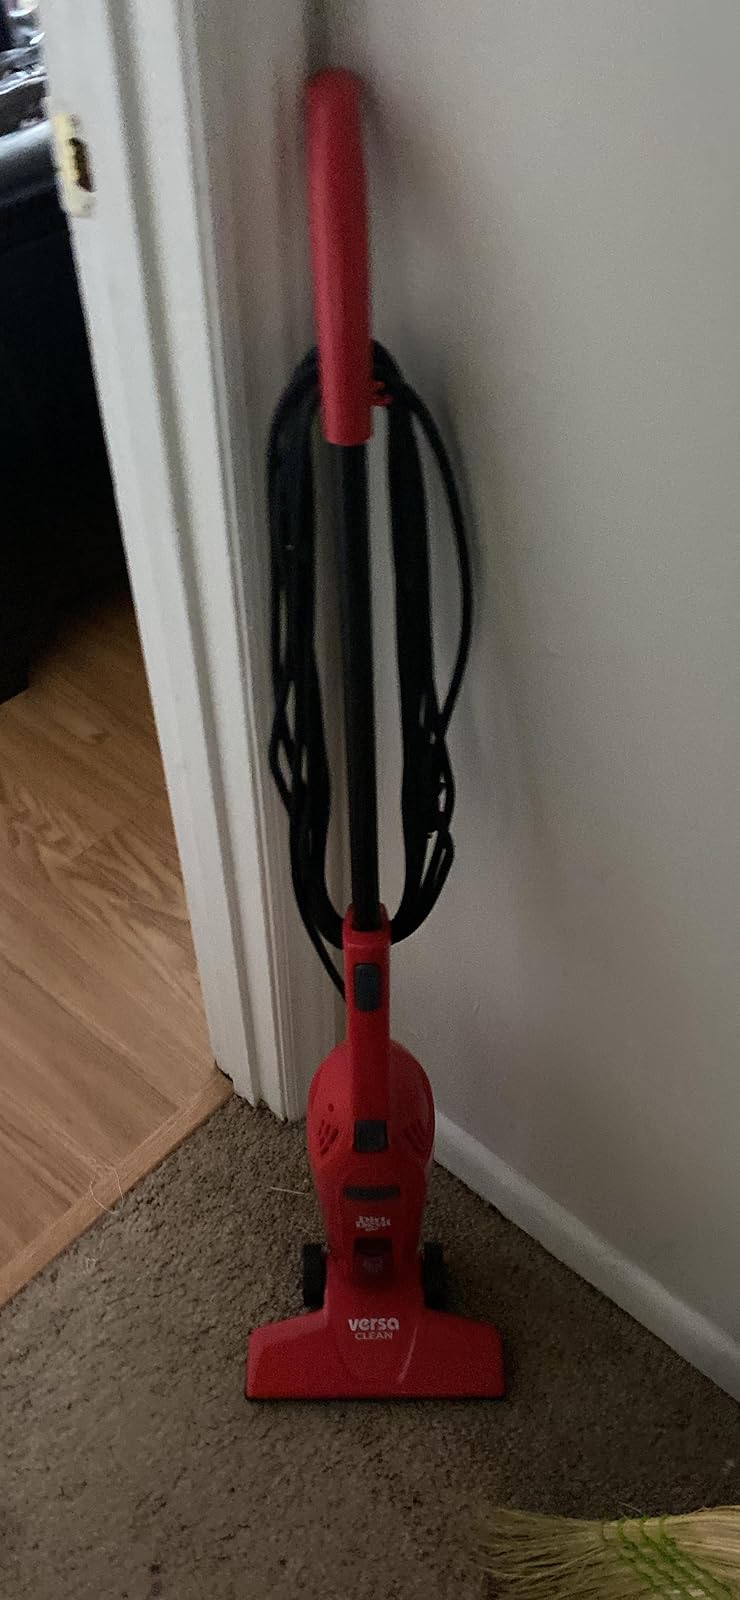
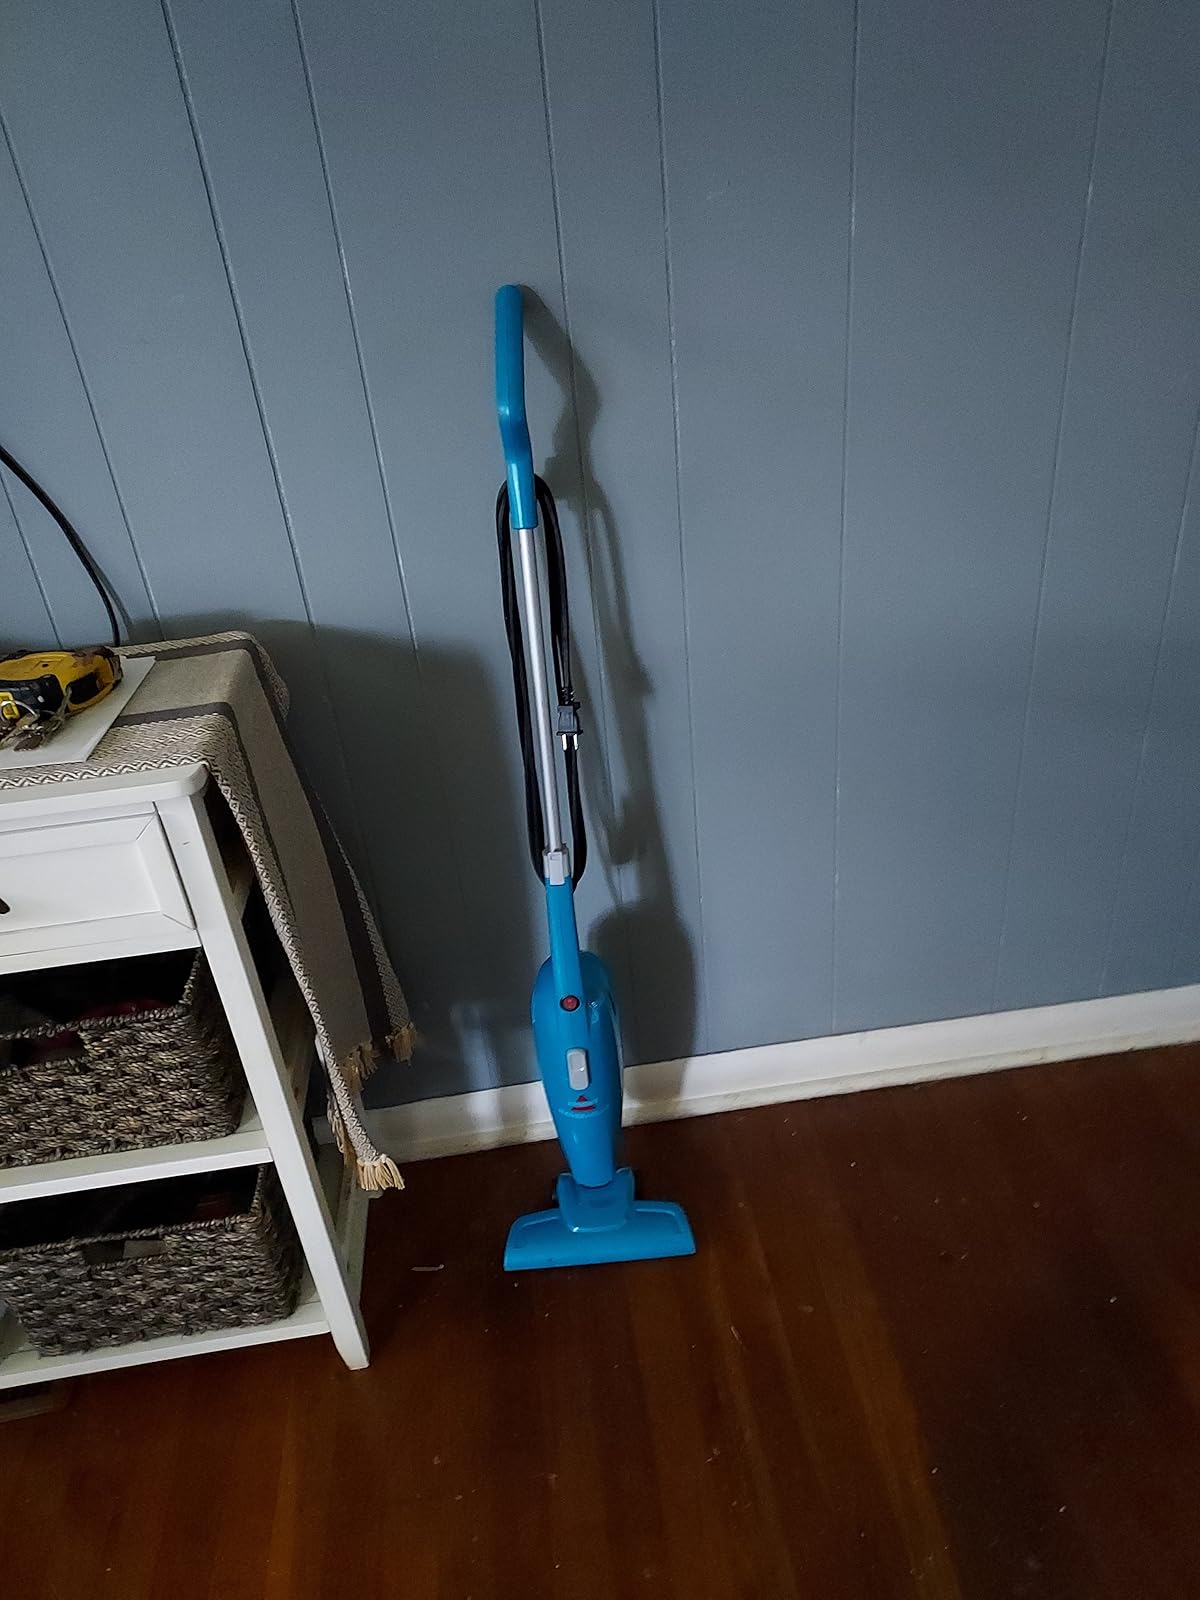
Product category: items_vacuum
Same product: no